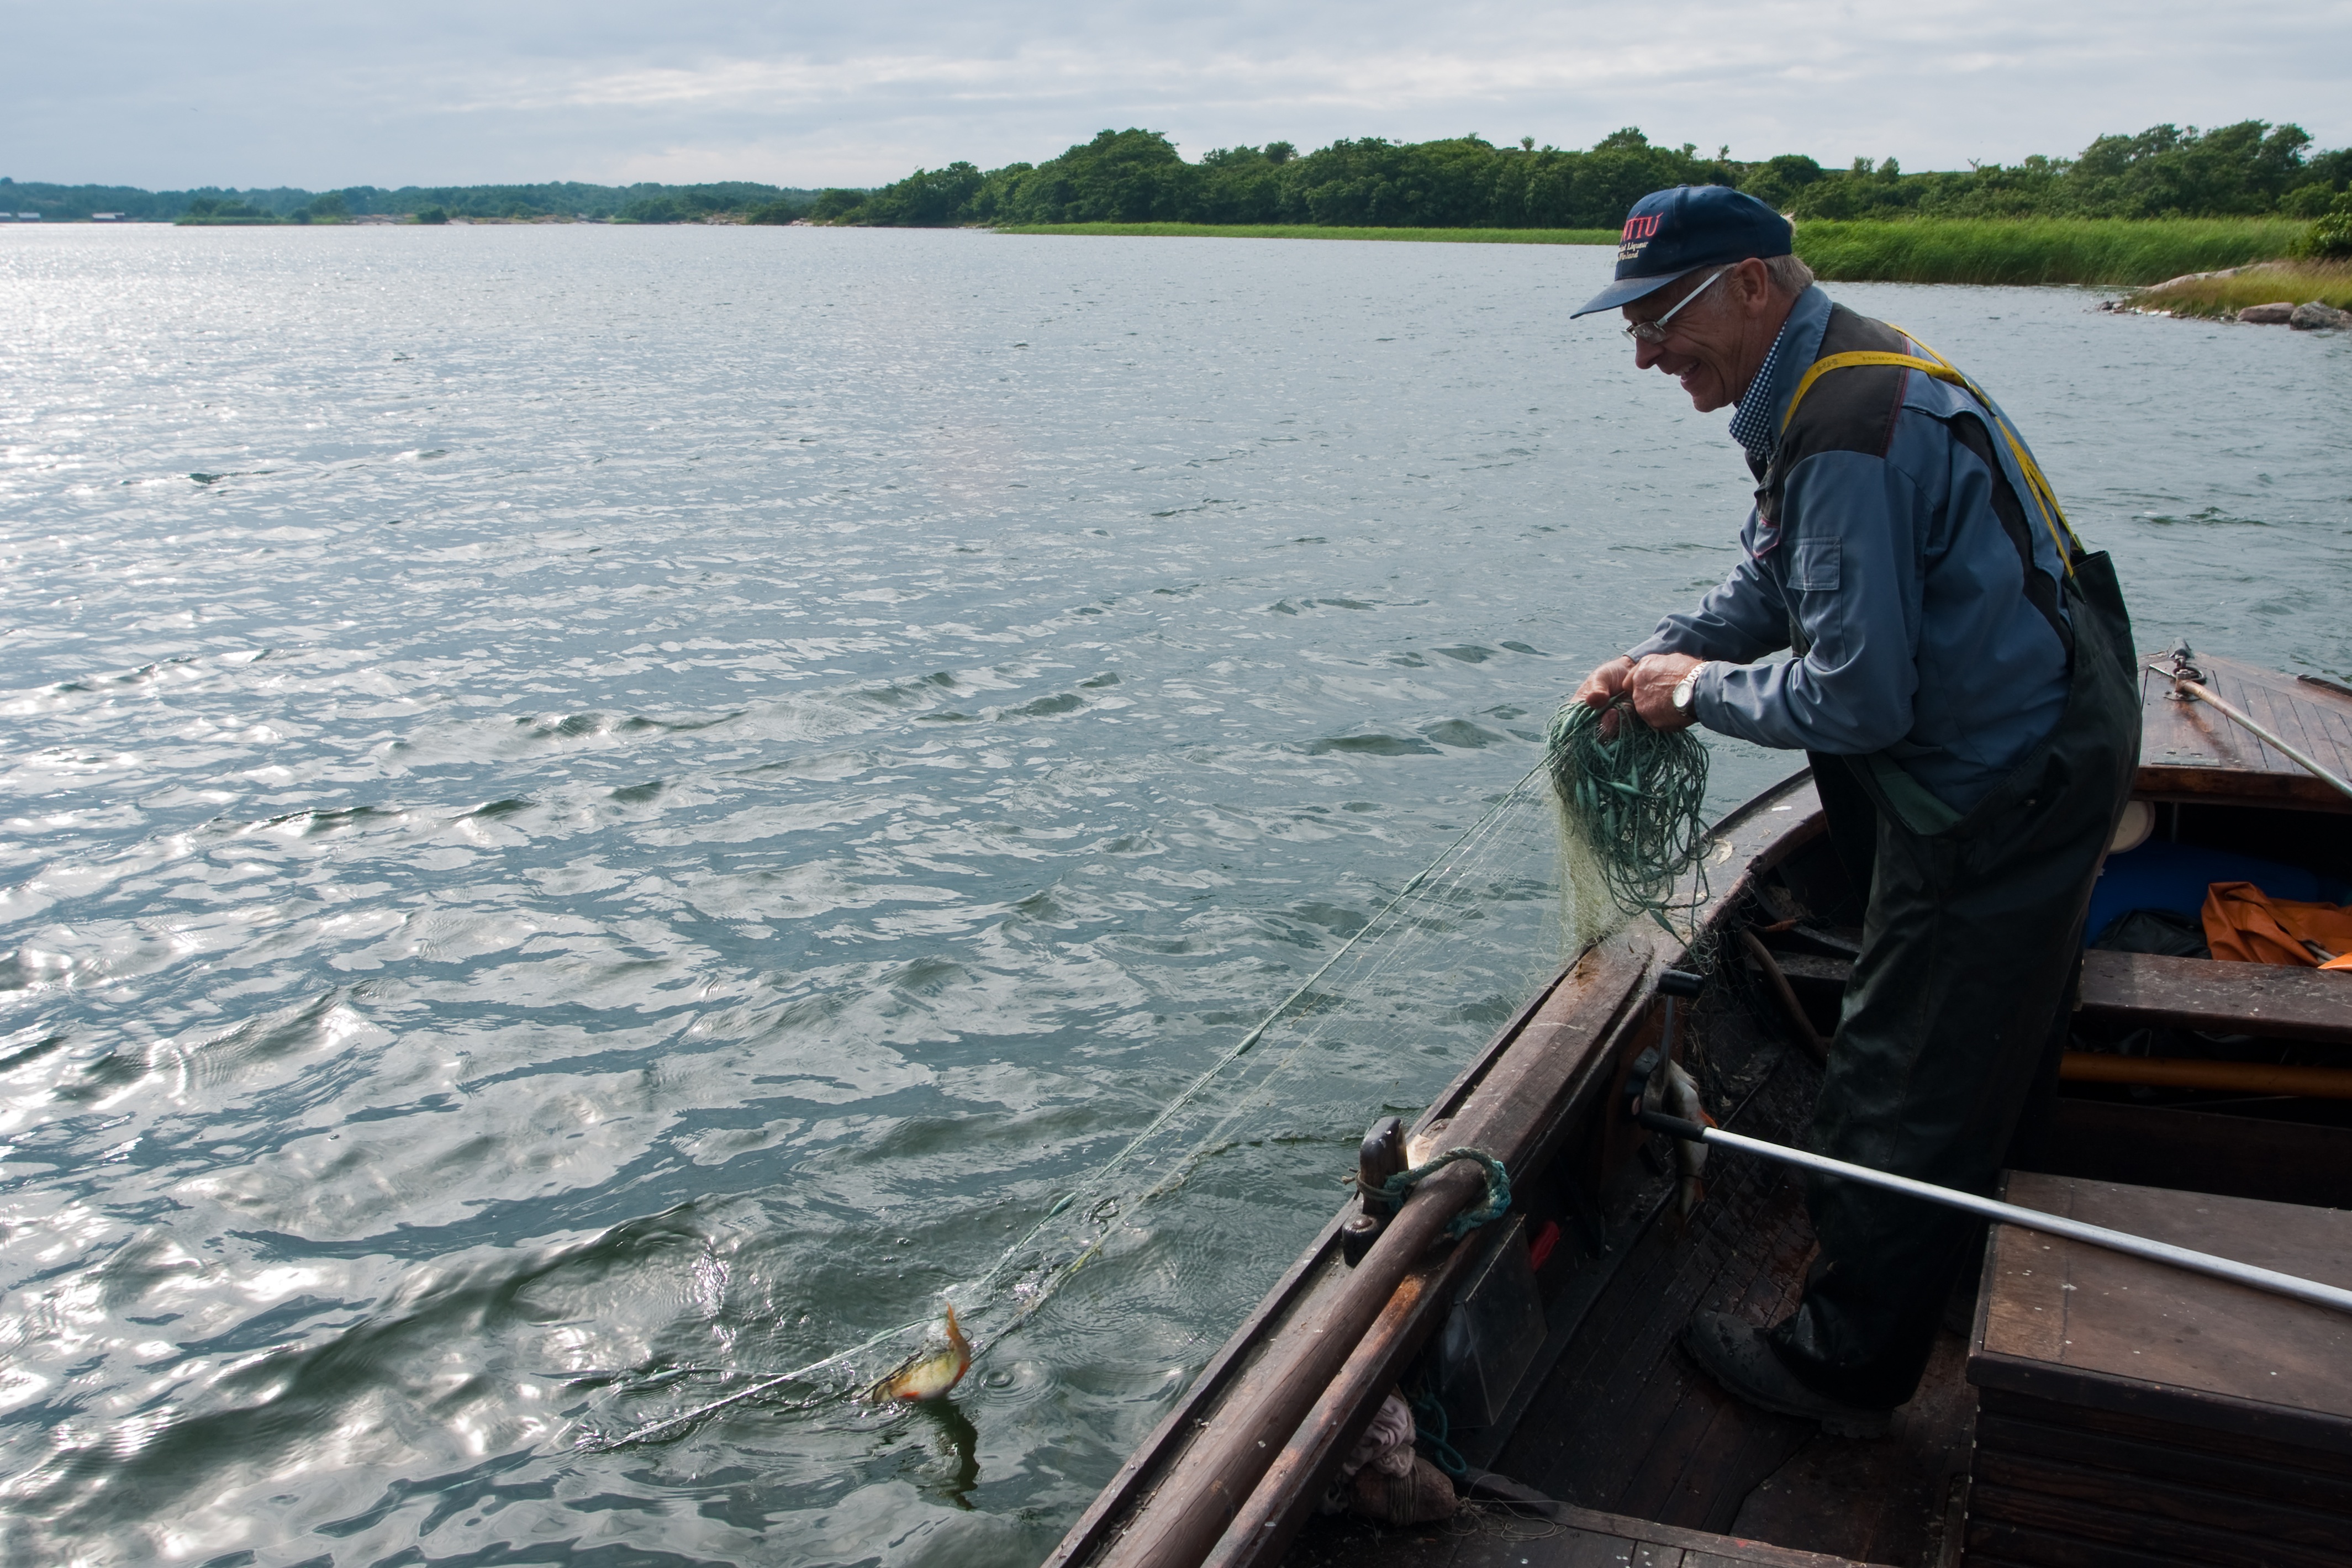
sea, water, boat, land, summer, recreation, vehicle, equipment, fishing, fisherman, float, fish, fishnet, activity, outdoors, boating, net, fisher, catch, angling, fishing net, watercraft rowing, recreational fishing